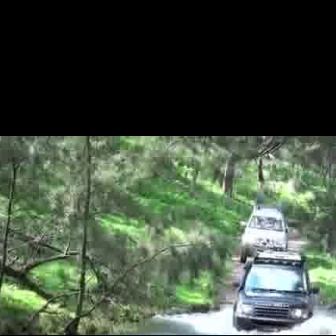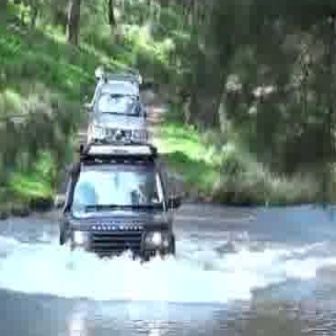
  Please identify the target specified by the bounding box [233,248,317,332] in the first image and locate it in the second image. Return the coordinates in [x_min,y_min,x_max,y_max] format.
Answer: [58,141,179,261]